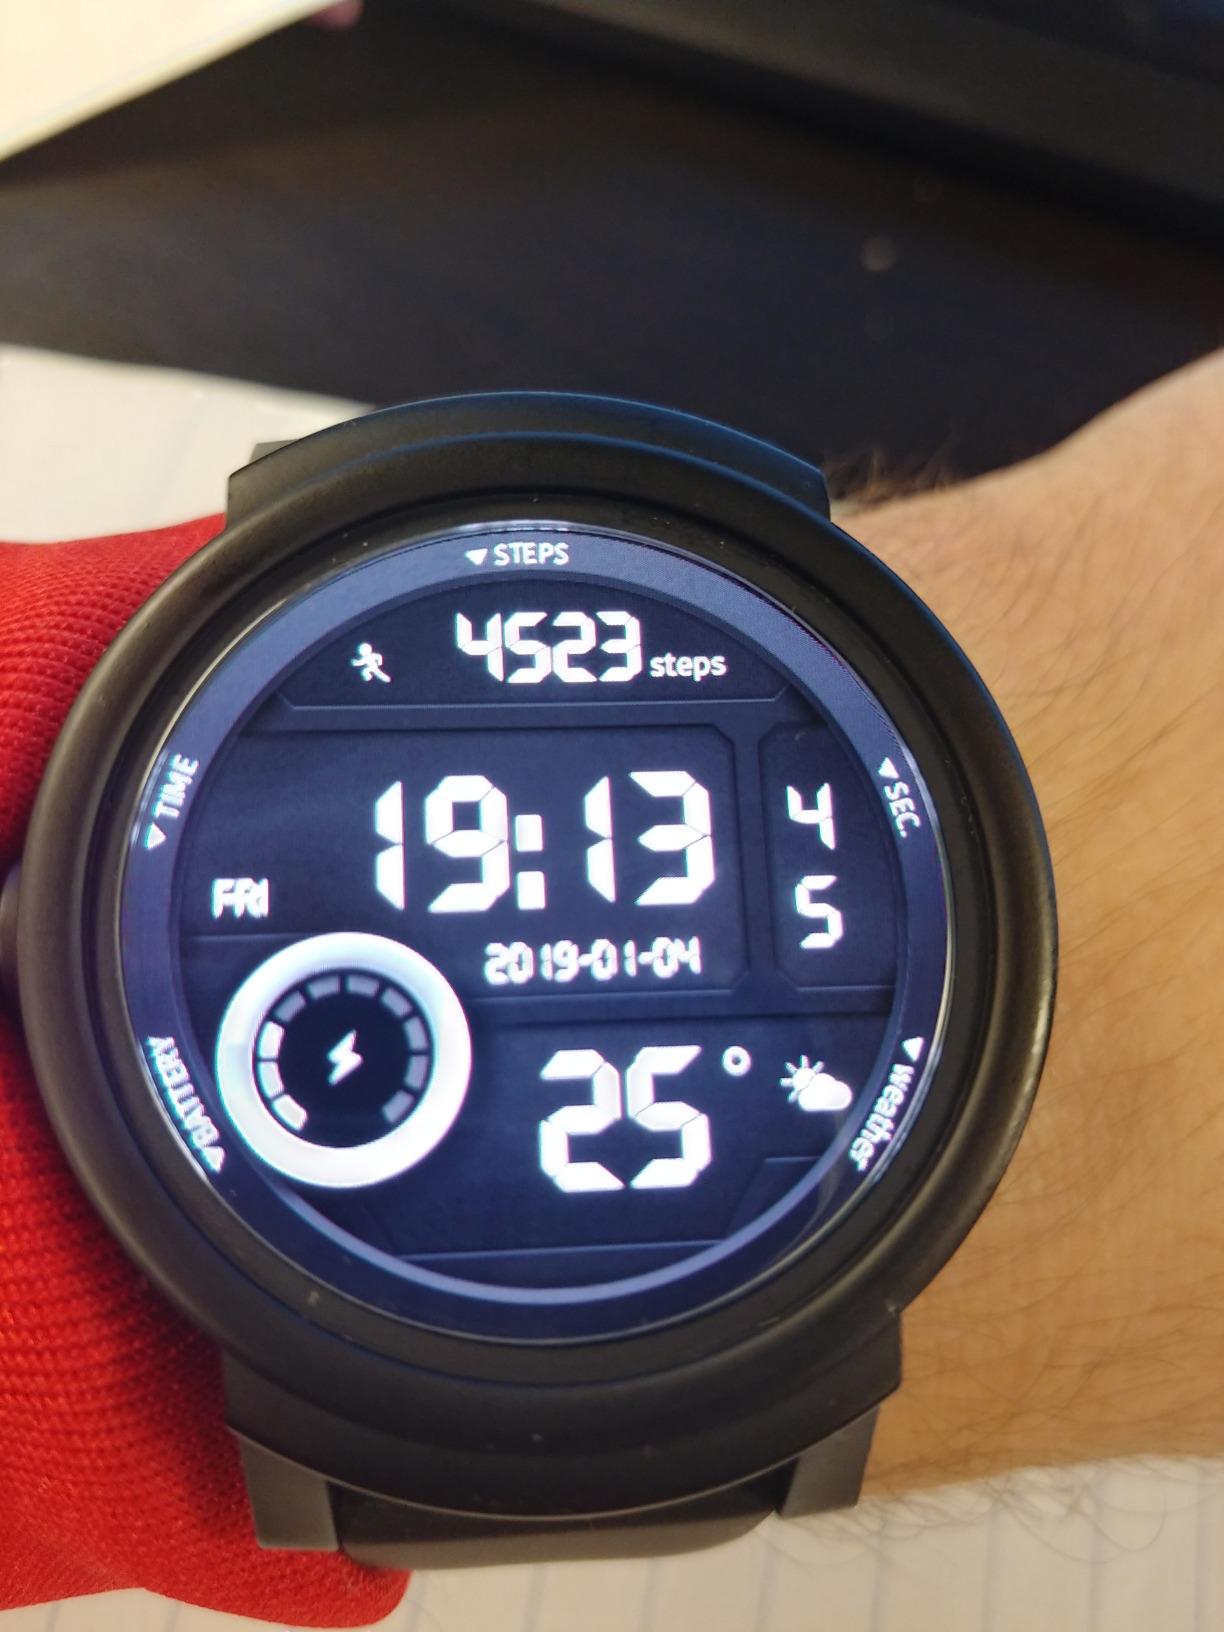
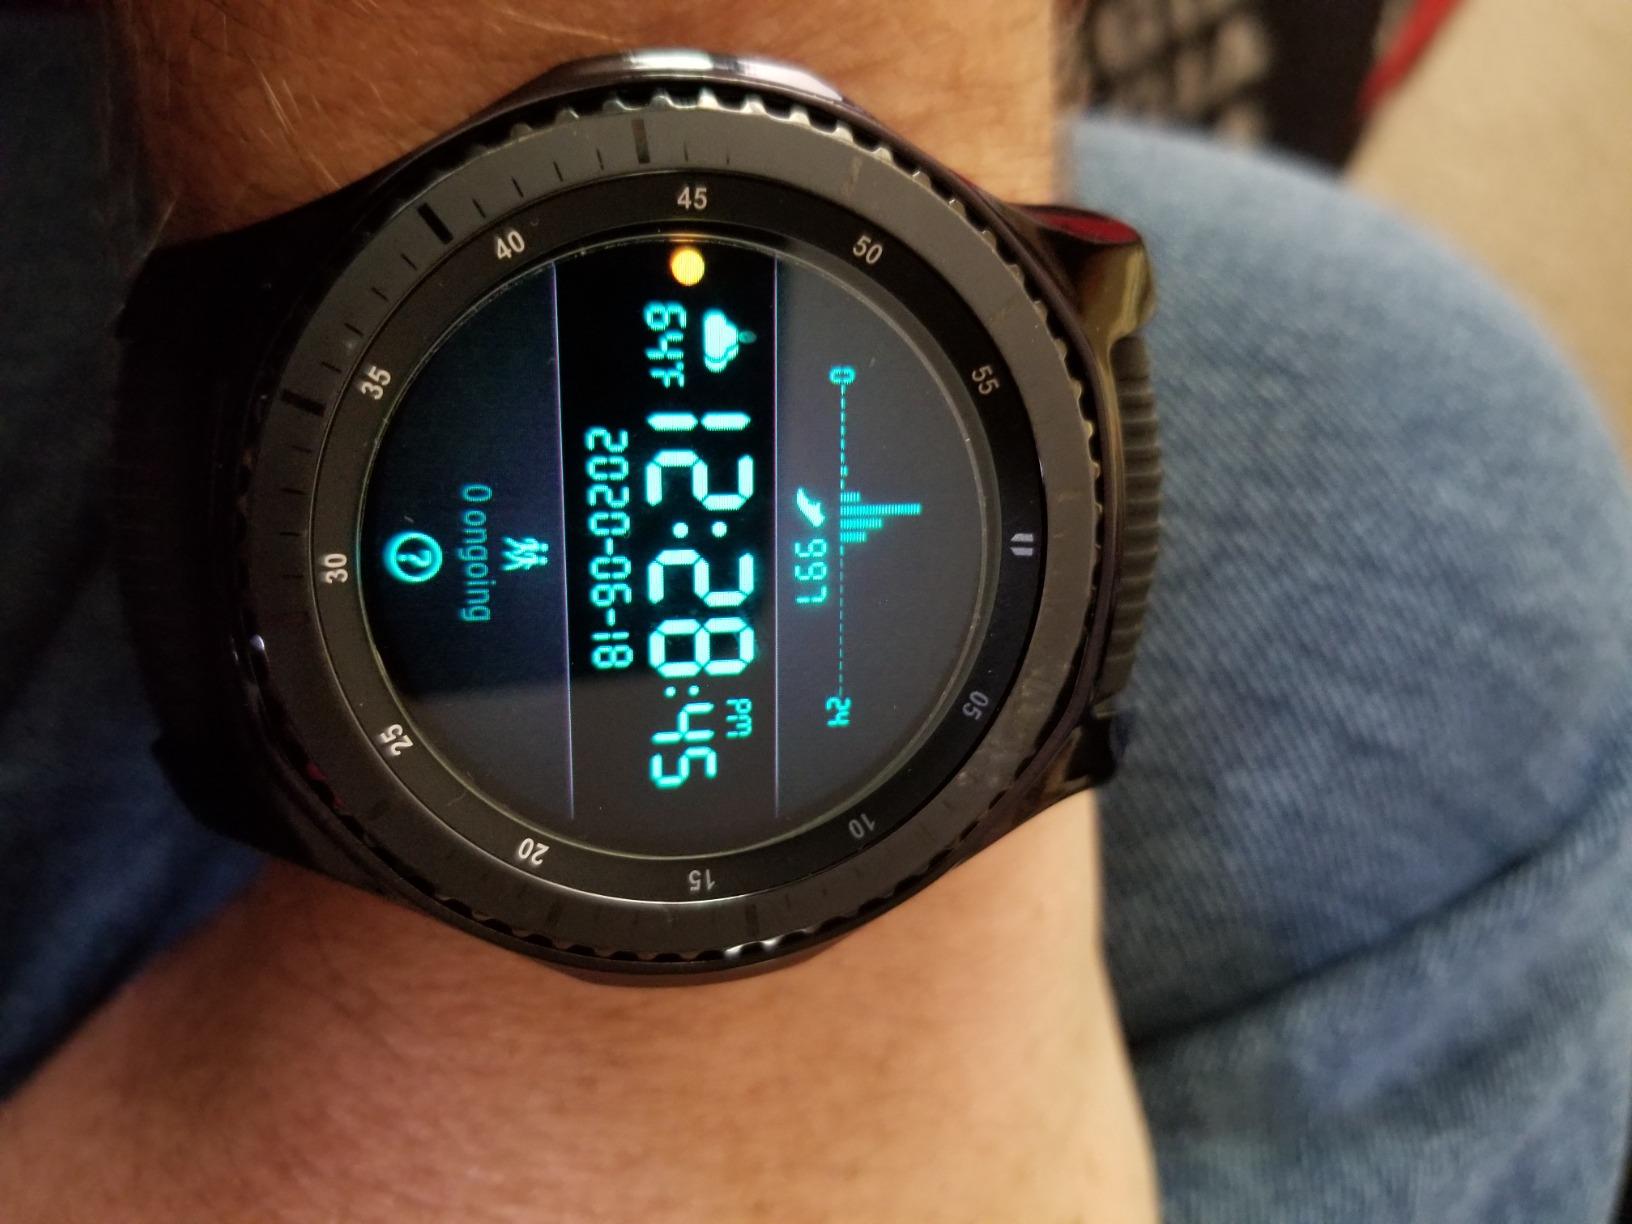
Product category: smartwatch
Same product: no